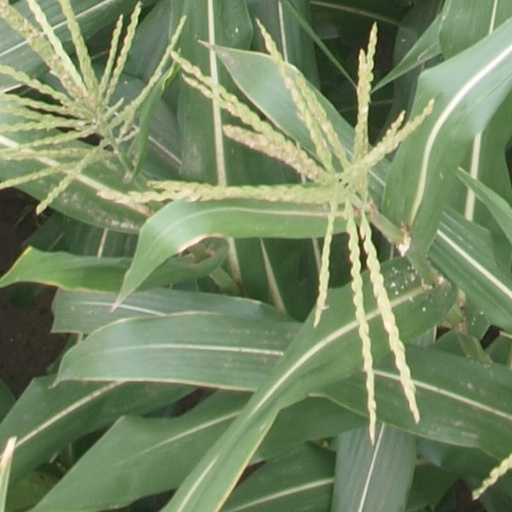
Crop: maize; corn